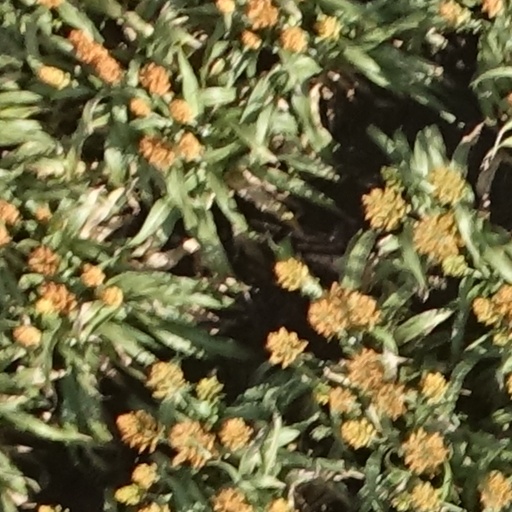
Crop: sorghum